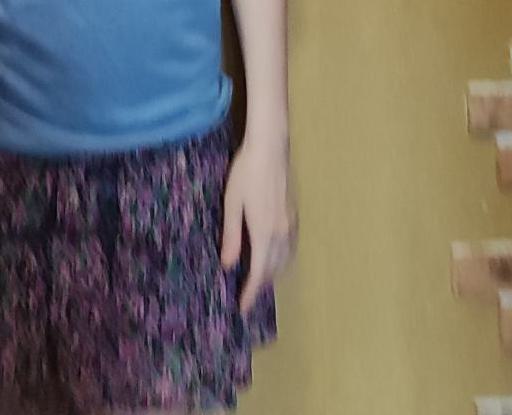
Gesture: no_gesture